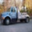
Label: truck